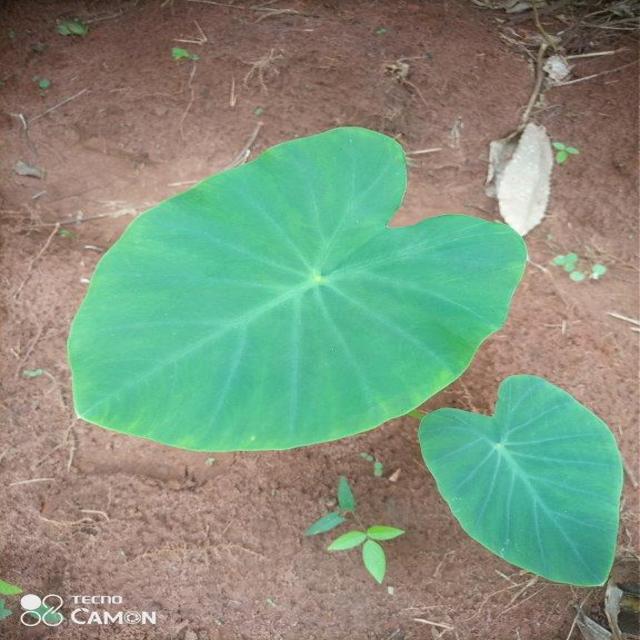
Label: Healthy